Castle of the Moors

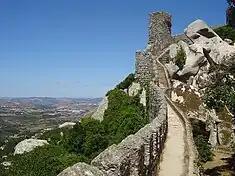
The inner walls on the northern face of the castle

With an eye towards a fledgling tourist market, in 1954 a few of the cliffs were cleared to establish a picnic area near the castle, and in 1965 a transformer was installed to provide illumination.